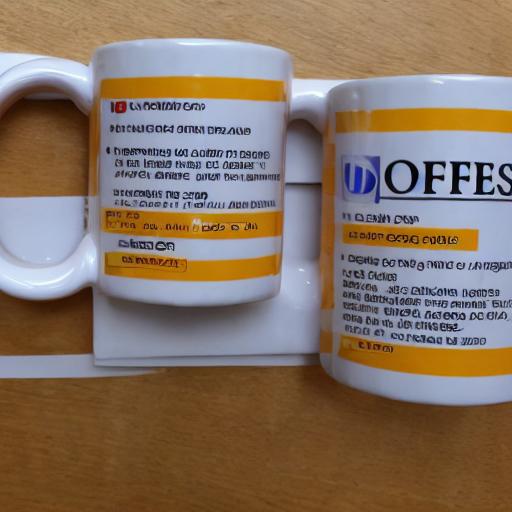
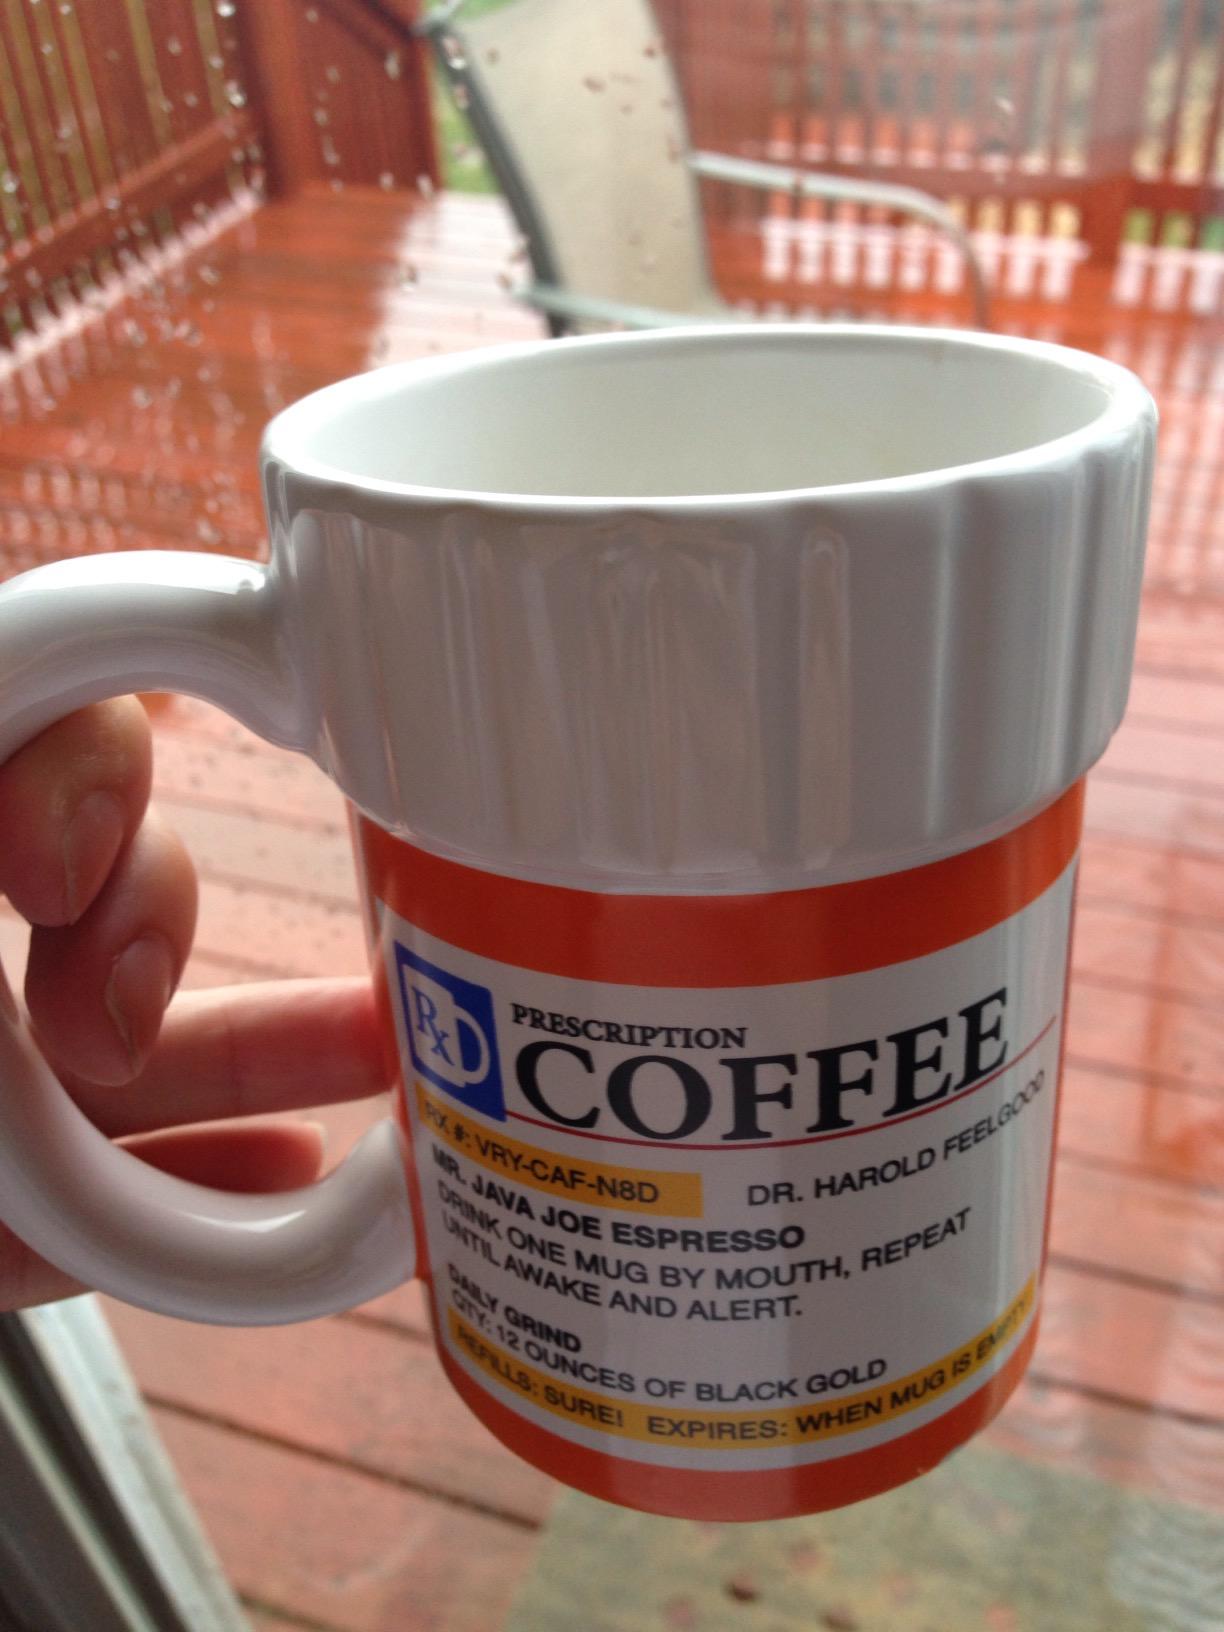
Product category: items_mug
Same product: no